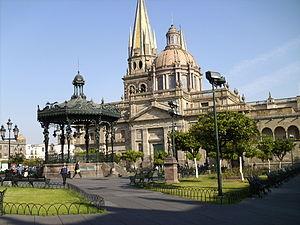
Guadalajara est la capitale de l'État de Jalisco au Mexique. Elle est située à 540 km à l'ouest-nord-ouest de la capitale Mexico D. F. Elle est située dans la vallée d'Atemajac, à 1 561 m au-dessus du niveau de la mer, à proximité du lac de Chapala.